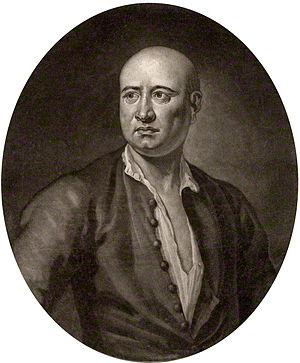
James Figg est un escrimeur et boxeur anglais combattant à mains nues né en 1695 à Thame et mort le 7 décembre 1734 à Londres.